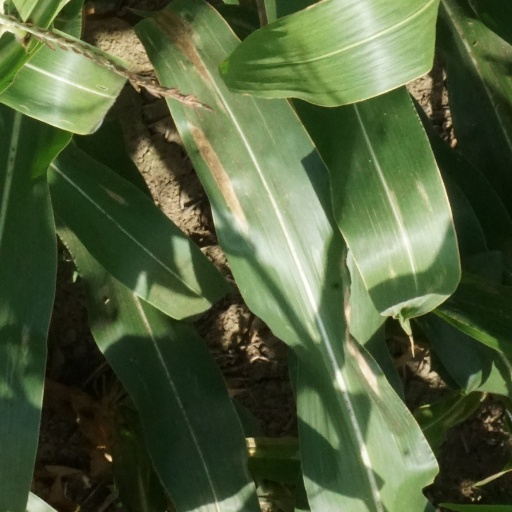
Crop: maize; corn